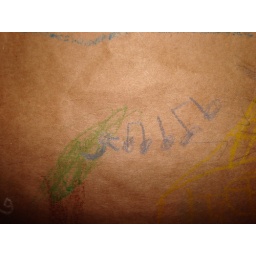
bird singing on treetop in village on batting paper